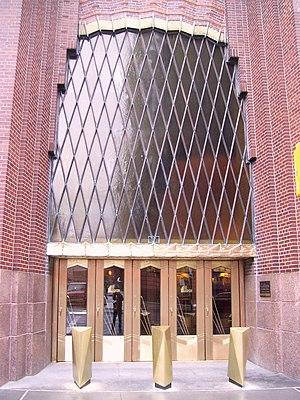
Ralph Thomas Walker est un architecte américain.